James Herriot

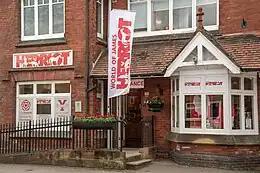
The World of James Herriot Museum in Thirsk, June 2018

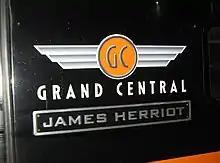
Grand Central Class 180 DMU train named after James Herriot

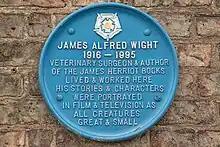
Commemorative plaque at 23 Kirkgate in Thirsk

Thirsk has become a magnet for fans of Wight's books. Following his death, the practice at 23 Kirkgate was restored and converted into a museum, The World of James Herriot, which focuses on his life and writings. A local pub renamed itself the "Darrowby Inn", after the village name that Wight created to represent the locale in which he practised. (By 2020, the pub had been renamed The Red Bear.)